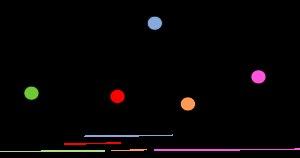
Un graphe d'intervalles propre est un graphe d'intervalles possédant une représentation d'intervalles dans laquelle aucun intervalle n'est inclus dans l'autre.